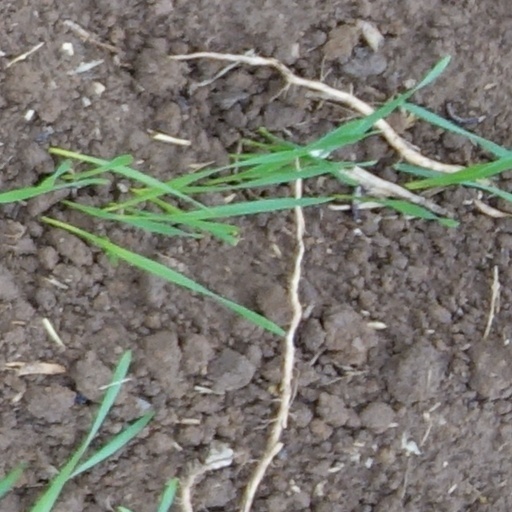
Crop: wheat